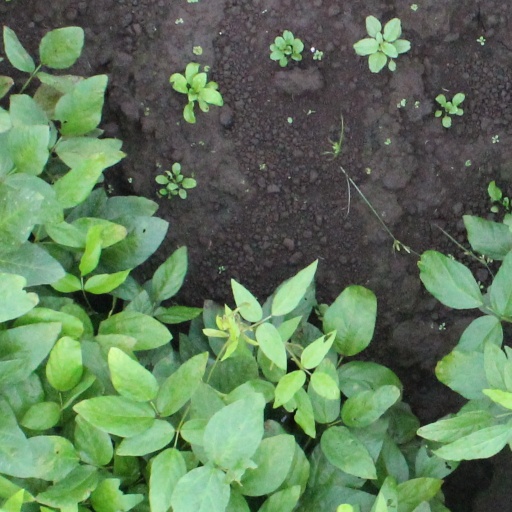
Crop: soybean